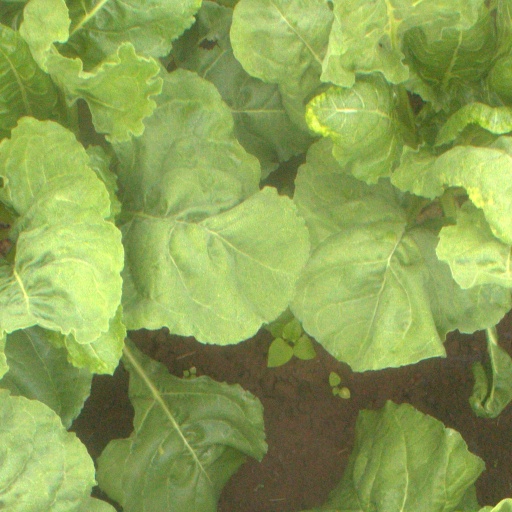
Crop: sugar beet